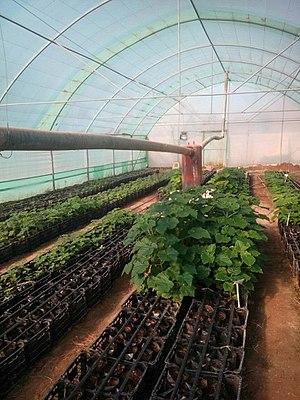
"Aras Green Economic Dawn est une société privée de conseil et de commerce récemment créée et basée dans la zone commerciale de libre échange d' Aras Free Zone à Téhéran en Iran. La société se présente comme ayant une expérience technocratique et s'est choisi comme slogan ""Build & Rebuild"".